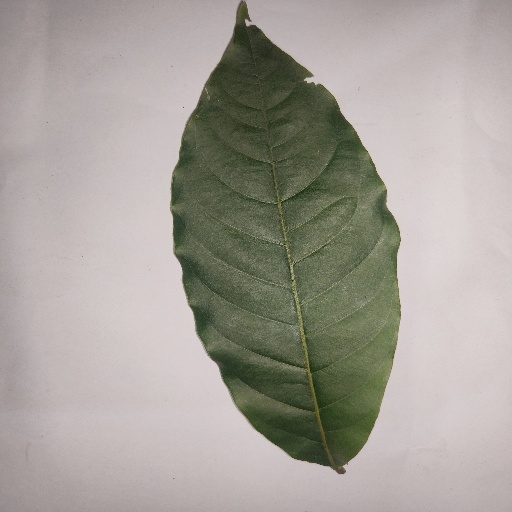
Species: HariTaki
Leaf condition: Shot Hole